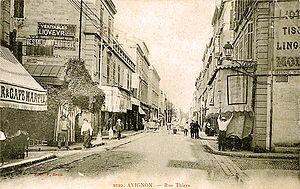
Vue de la Rue Thiers d'Avignon depuis la Place Pie
Le dictionnaire des rues d'Avignon est un dictionnaire des rues de la commune d'Avignon, commune française dans le département de Vaucluse.